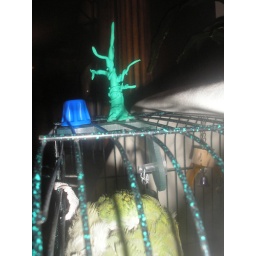
bird confined in cage, tree confined in ivy